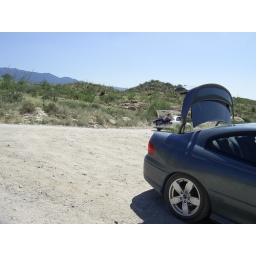
some people were riding down the mountain in the trunk of a car